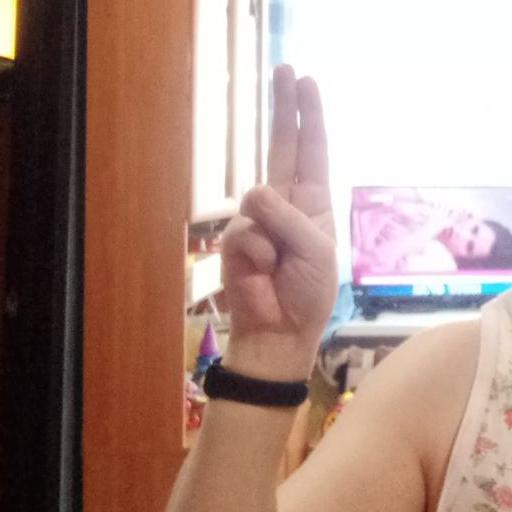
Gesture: two_up